Ballard Locks

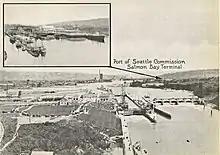
The Chittenden Locks shortly after their construction. The Carl P. English Gardens had not yet been started. The inset shows the nearby Fishermen's Terminal.

The complex includes two locks. Using the small lock when boat traffic is low conserves fresh water during summer, when the lakes receive less inflow. Having two locks also allows one of the locks to be drained for maintenance without blocking all boat traffic. The large lock is drained for approximately two weeks, usually in November, and the small lock is drained for about the same period, usually in March.